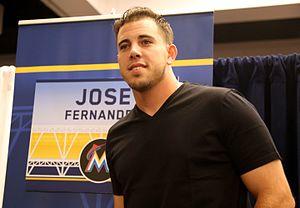
Le match des étoiles de la Ligue majeure de baseball 2016 est la 87ᵉ édition de cette opposition entre les meilleurs joueurs de la Ligue américaine et de la Ligue nationale, les deux composantes des Ligues majeures de baseball.